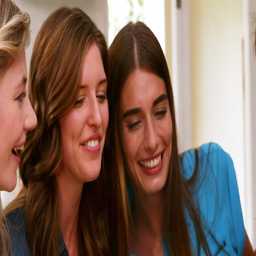
friends celebrating birthday with a cake